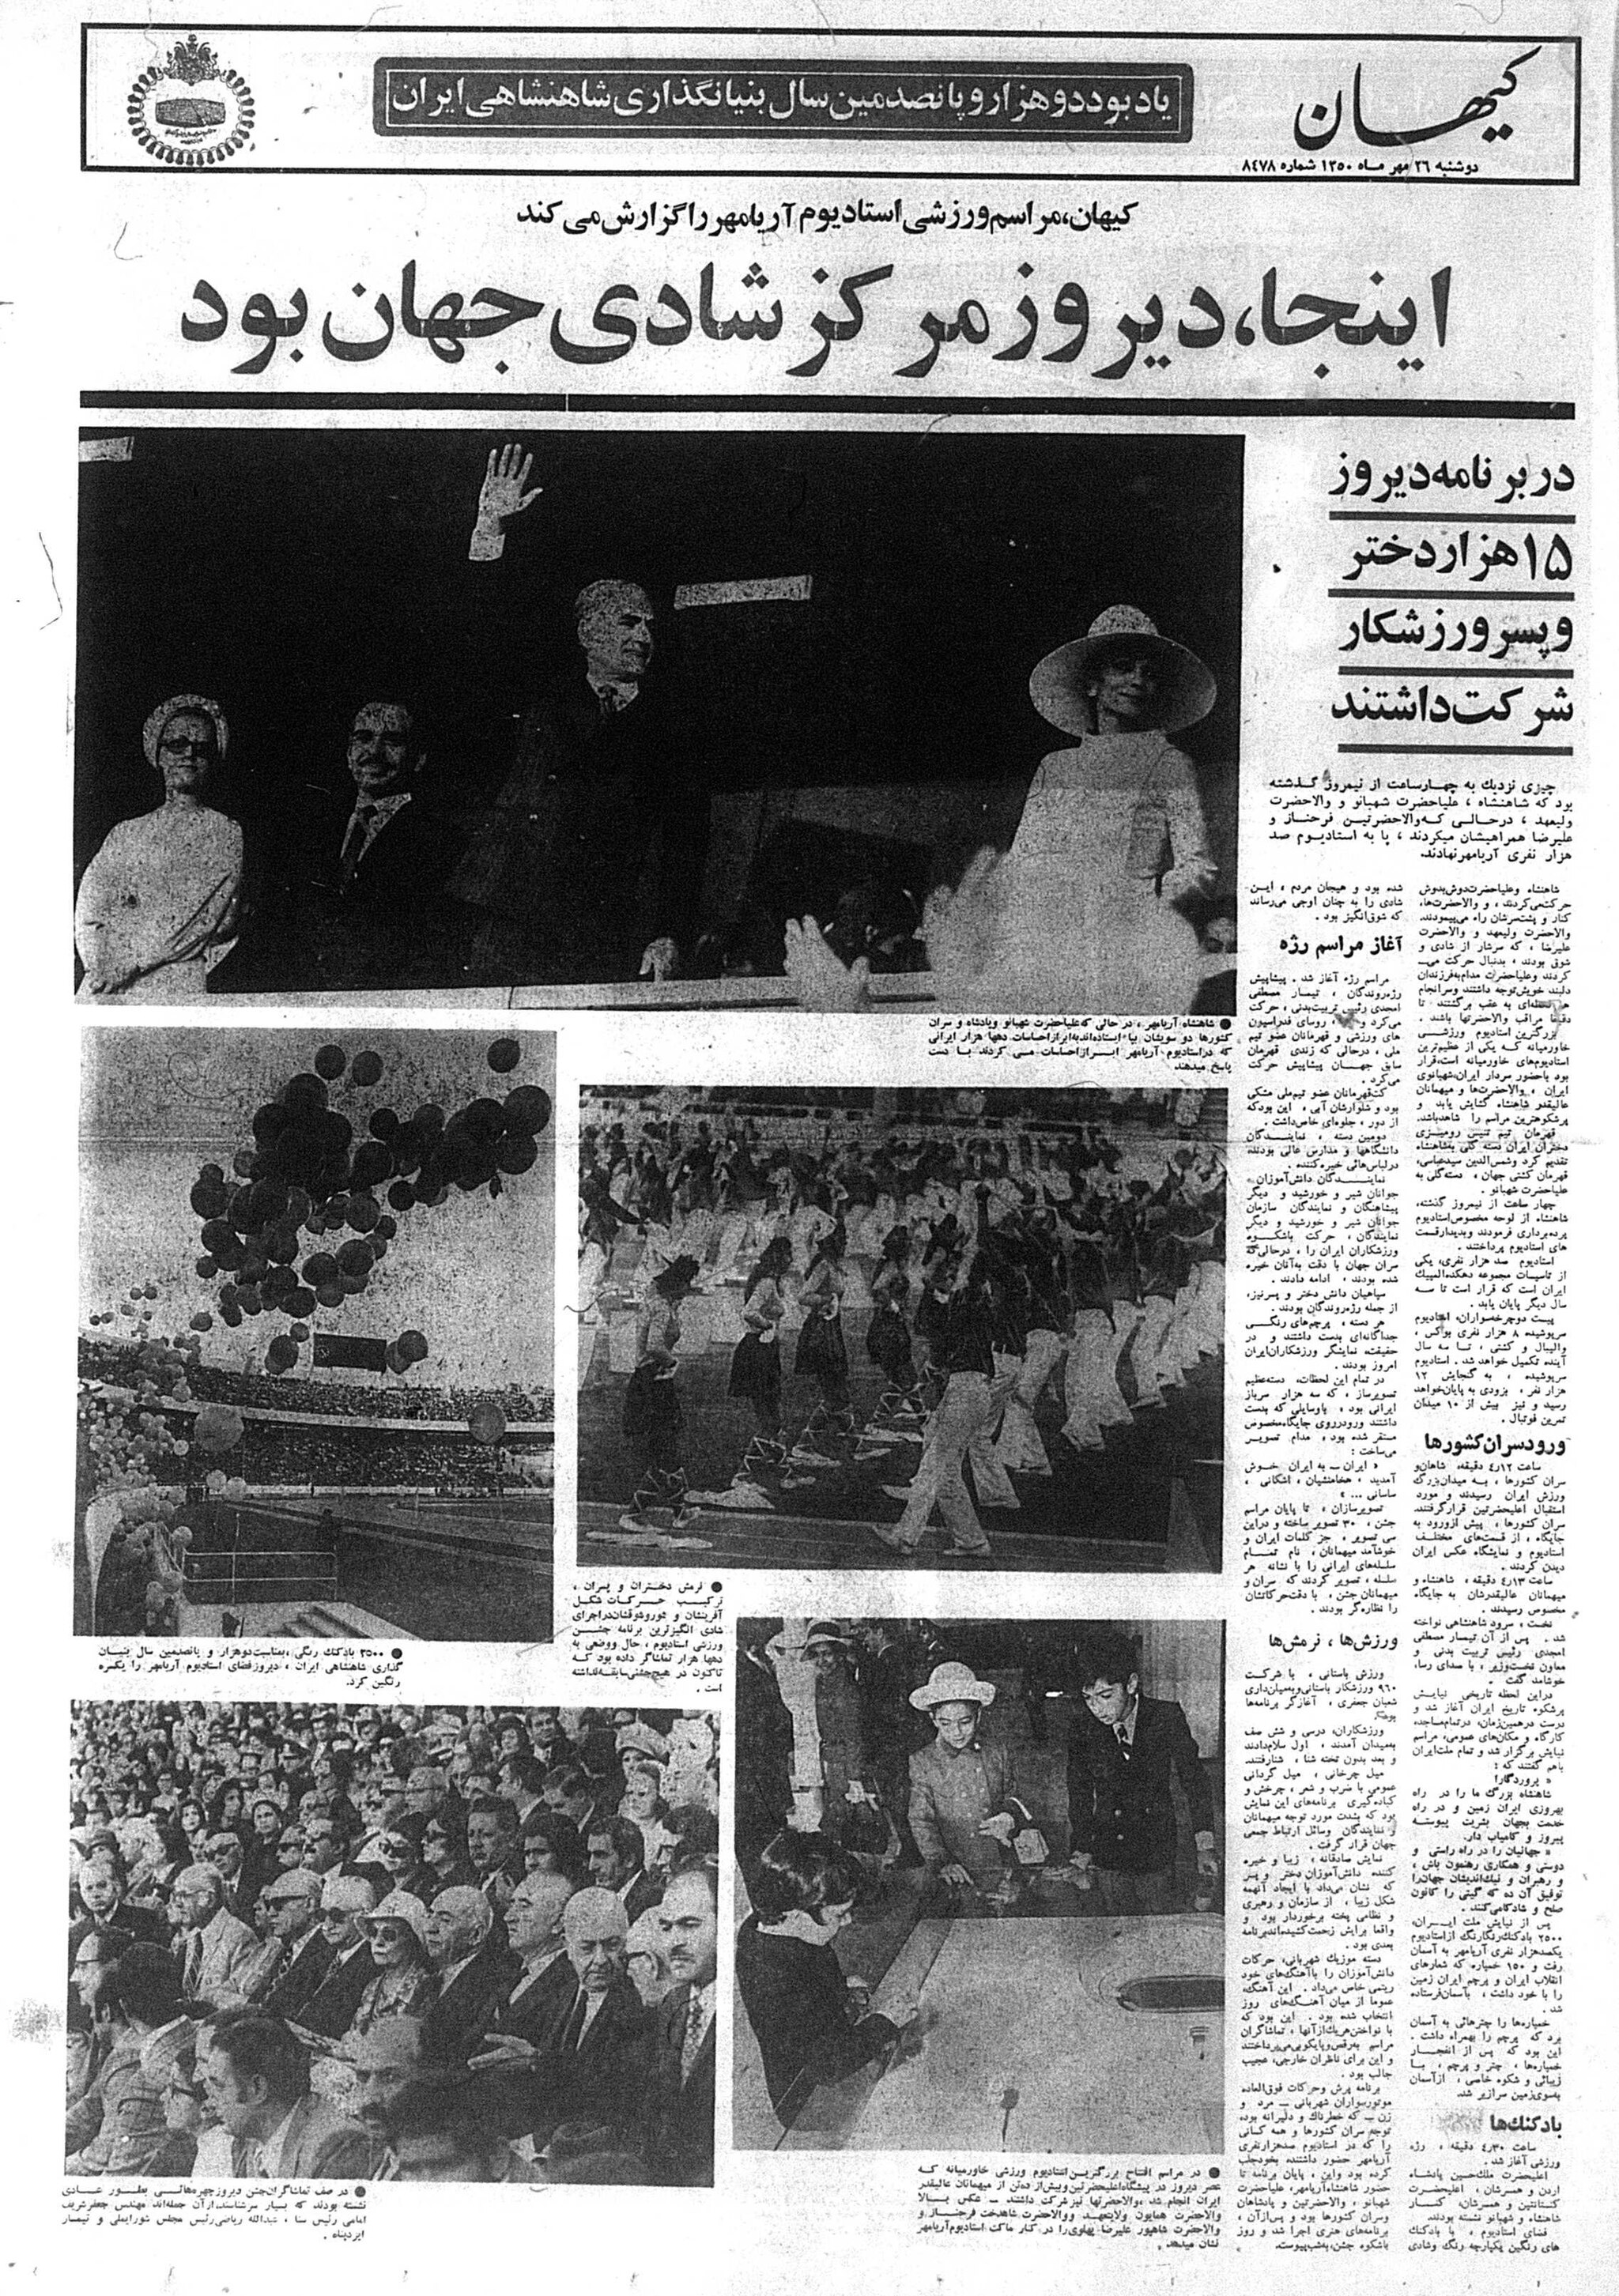
Title: Kayhan 1971-10-18
Description: Kayhan of 26 Mehr 1350 SH (18 October 1971)
Date: 1971-10-18
Categories: Abdollah Riazi, Azadi Stadium, Ali-Reza Pahlavi, Farahnaz Pahlavi, PD Iran, Mohammad Reza Pahlavi and Farah Pahlavi, Jafar Sharif-Emami, 2500 year celebration of the Persian Empire, 1971-10-18, PD-scan (PD-Iran), Farah Pahlavi in 1971, Mohammad Reza Pahlavi in 1971, Clippings from Kayhan, Abbas Izadpanah